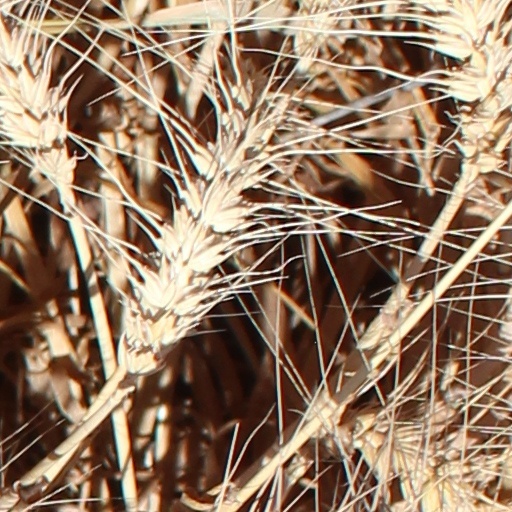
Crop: wheat